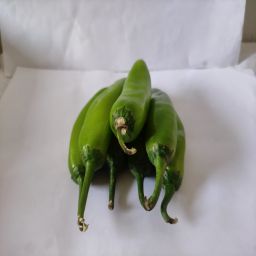
Crop: New Mexico Green Chile
Quality: Unripe